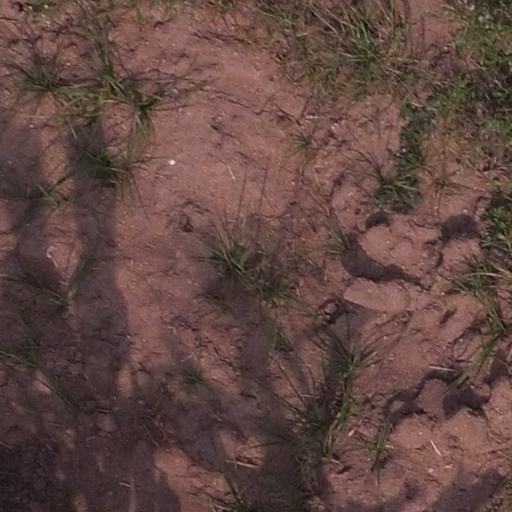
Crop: maize; corn